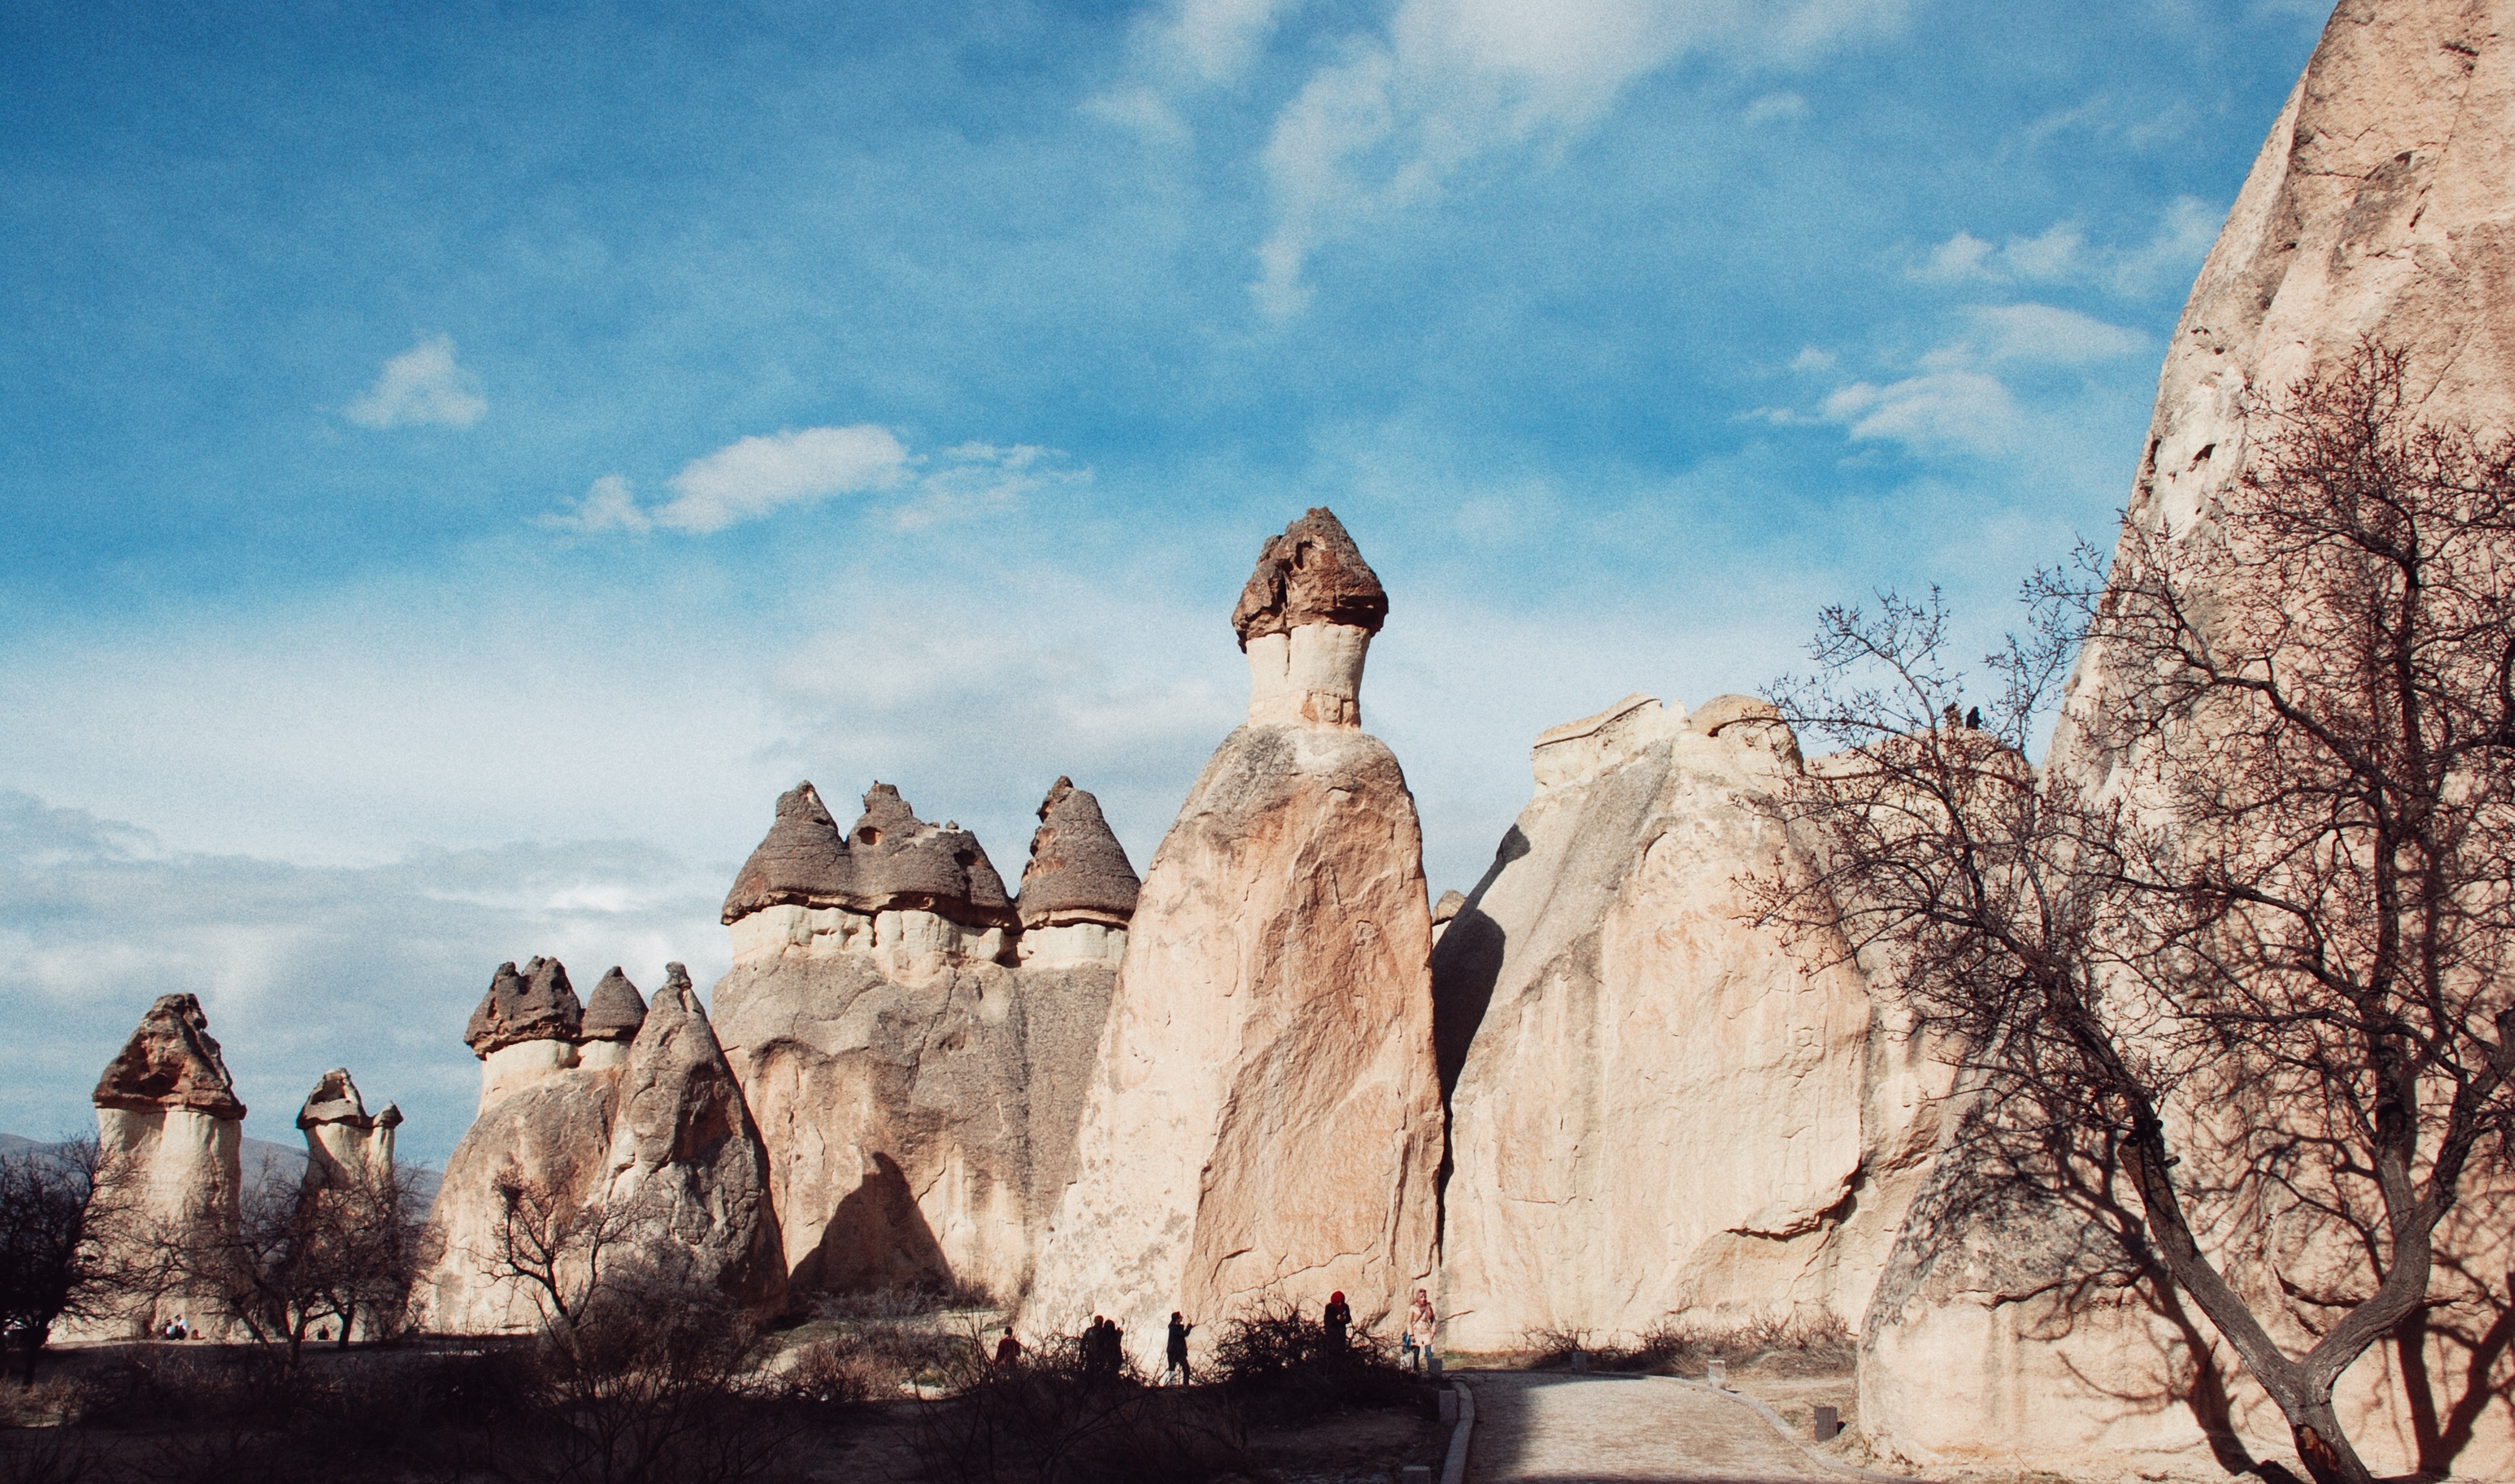
landscape, rock, valley, monument, vacation, travel, formation, cliff, bell, arch, canyon, terrain, geology, temple, ruins, badlands, cappadocia, fairy chimneys, ancient history, nevsehir